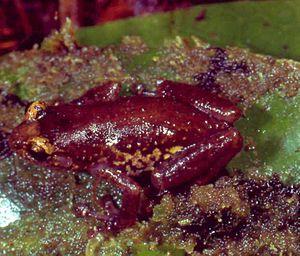
Cophyla tsaratananaensis est une espèce d'amphibiens de la famille des Microhylidae.
Les amphibiens de Madagascar sont représentés exclusivement par des espèces de l'ordre des anoures.